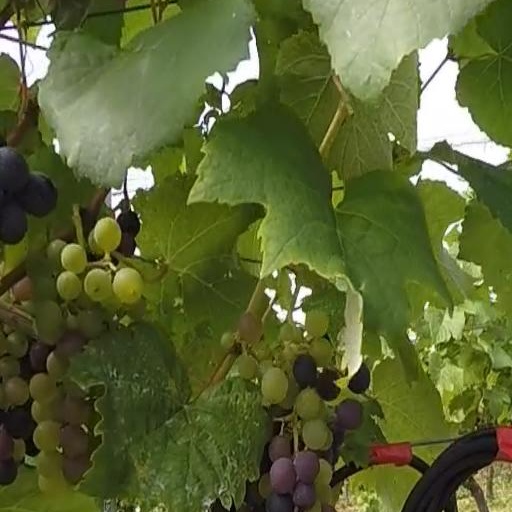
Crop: grape